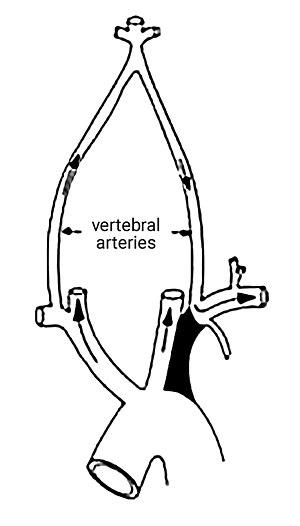
Le syndrome du vol sous-clavier est la conséquence d'un rétrécissement de l'origine d'une artère sous-clavière s'accompagnant d'une inversion de flux de l'artère vertébrale du même côté. Il peut se manifester par différents symptômes : malaise ou syncope, insuffisance vertébro-basilaire…